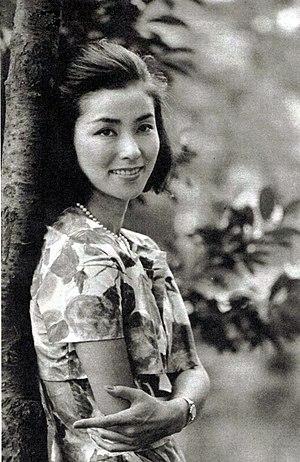
Yōko Nogiwa, née le 24 janvier 1936 à Toyama et morte le 13 juin 2017 à Tokyo, est une actrice japonaise.